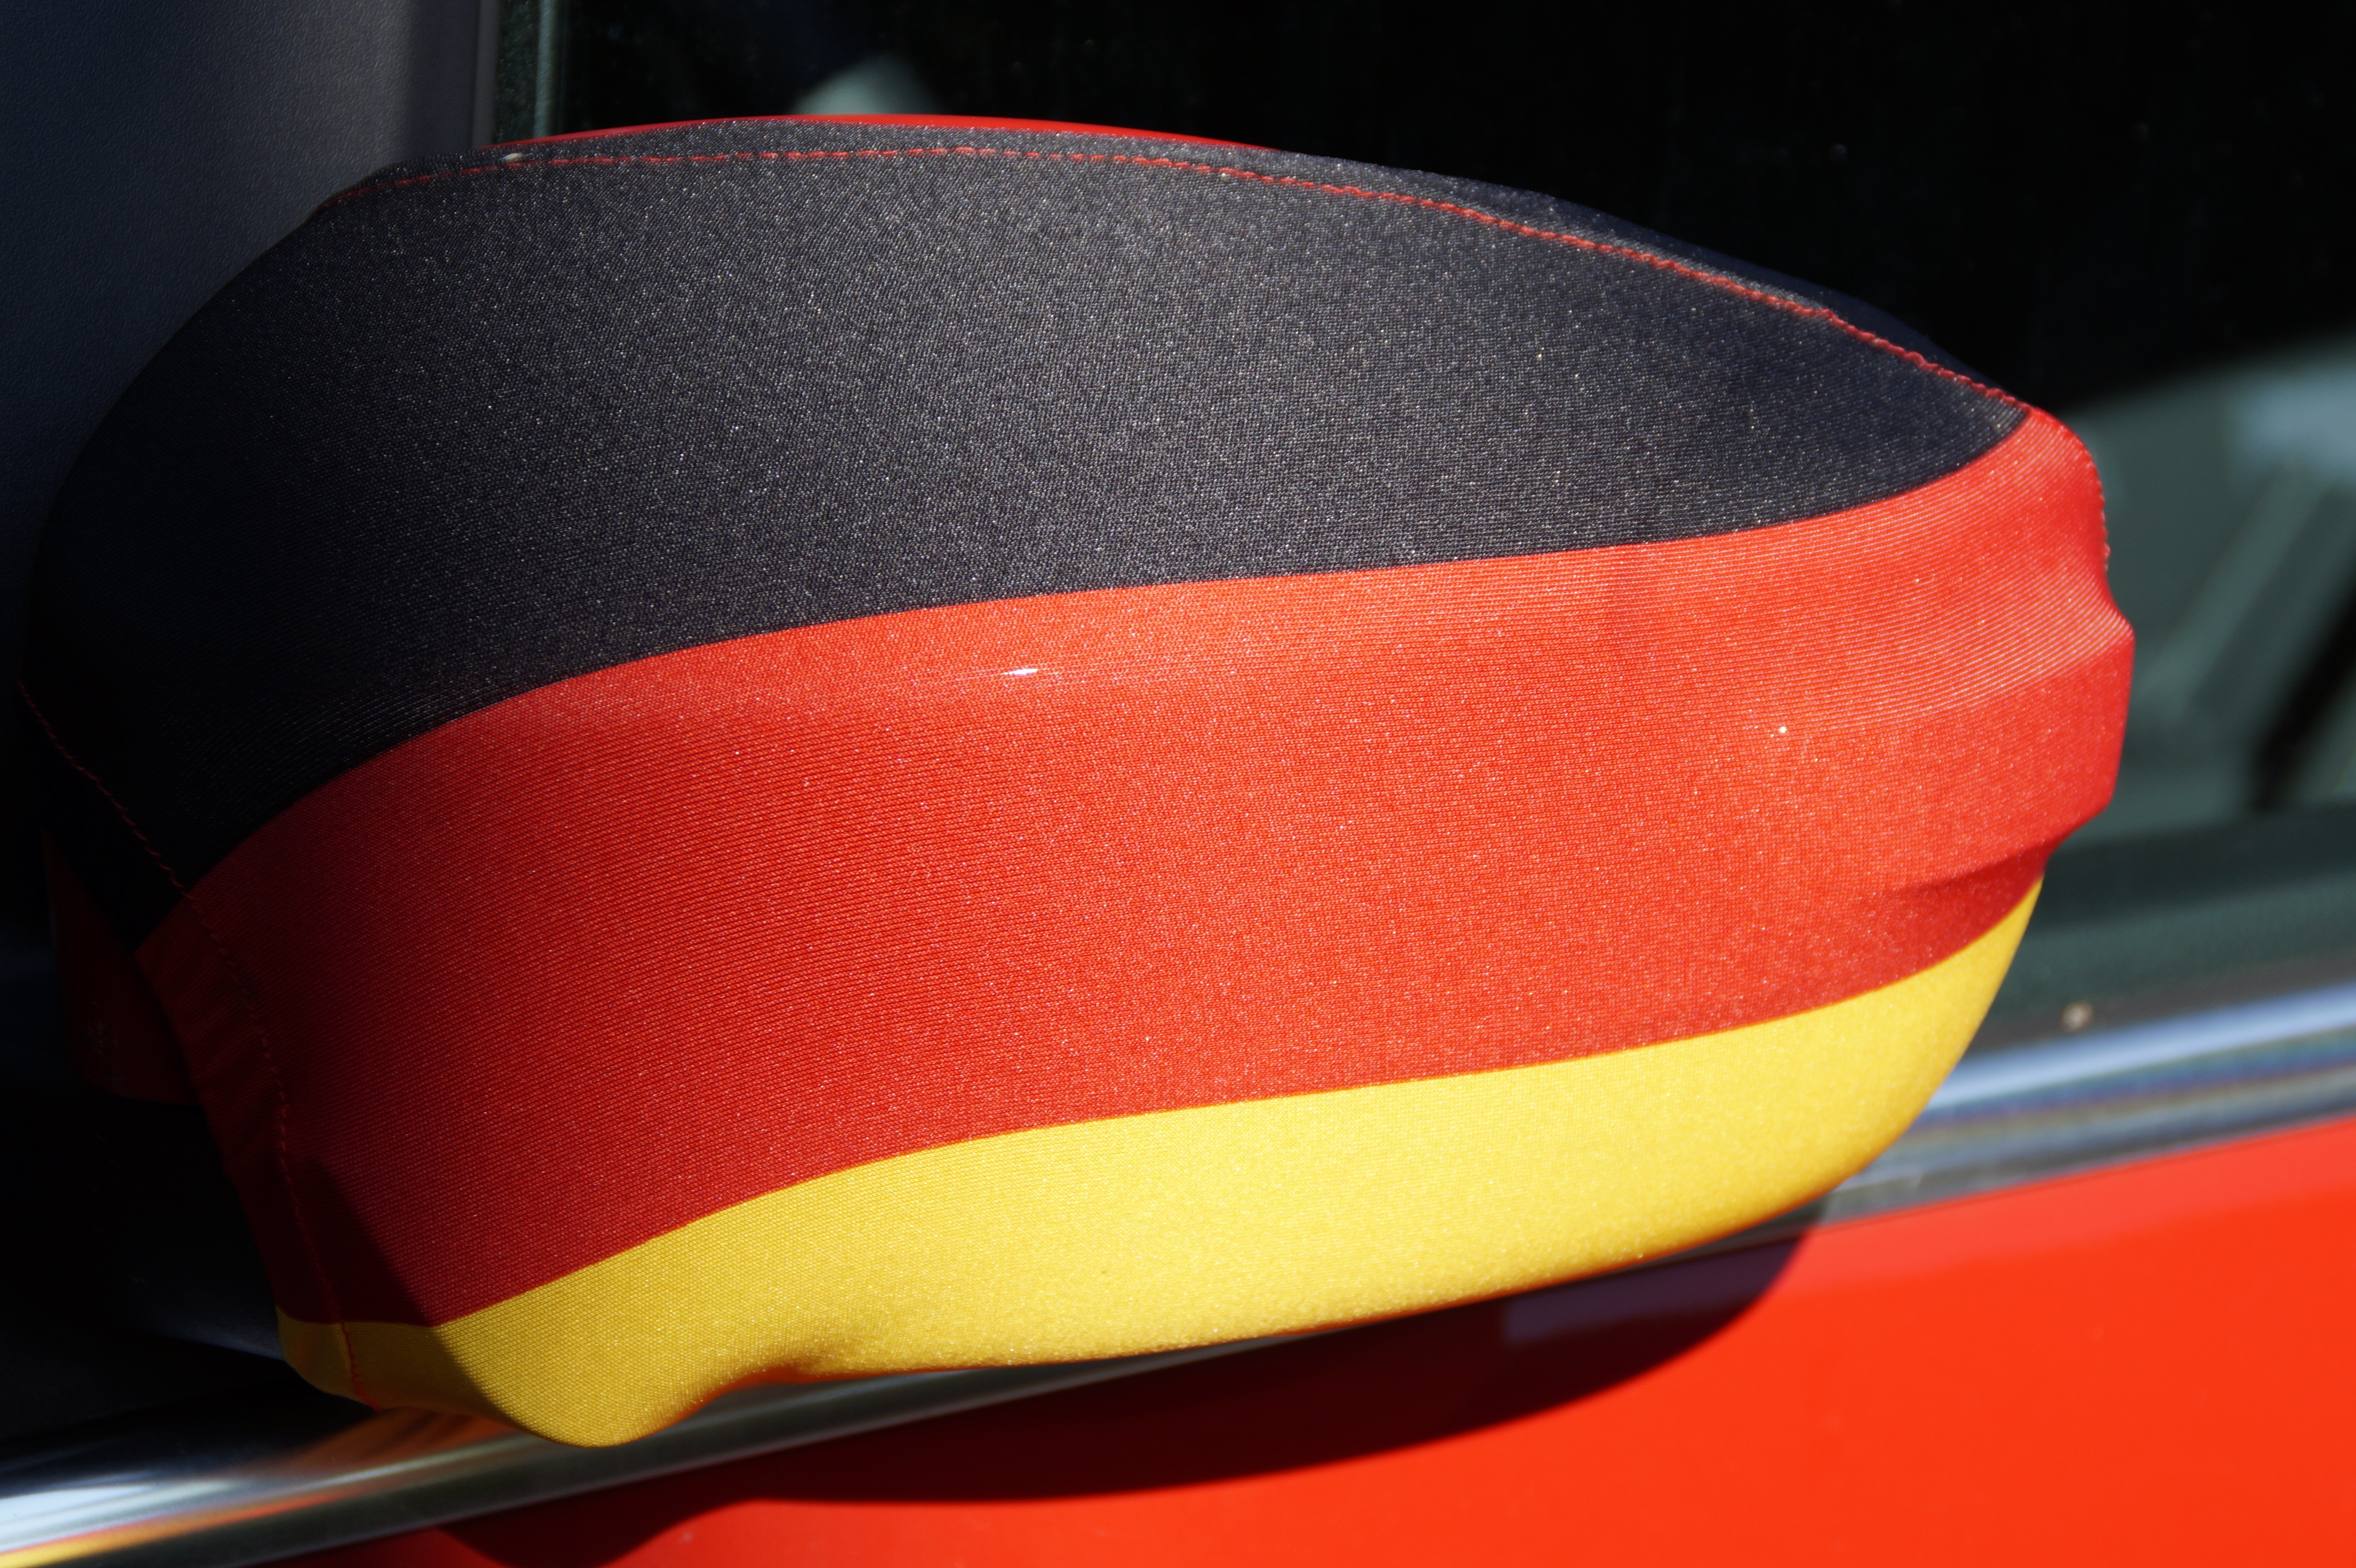
orange, red, color, flag, clothing, yellow, football, circle, car mirror, germany, german, football world cup, world cup, football match, rear mirror, world championship, black red gold, european championship, fanartikel, soccer world cup, world cup 2014, fifa worldcup